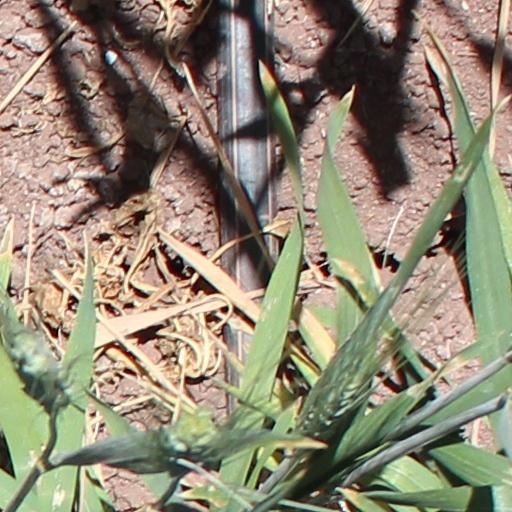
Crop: wheat